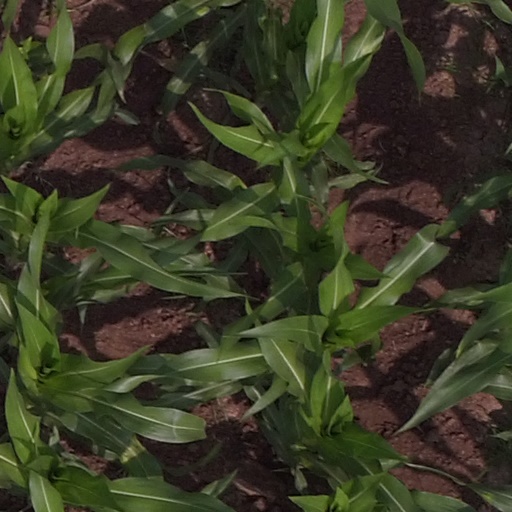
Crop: maize; corn